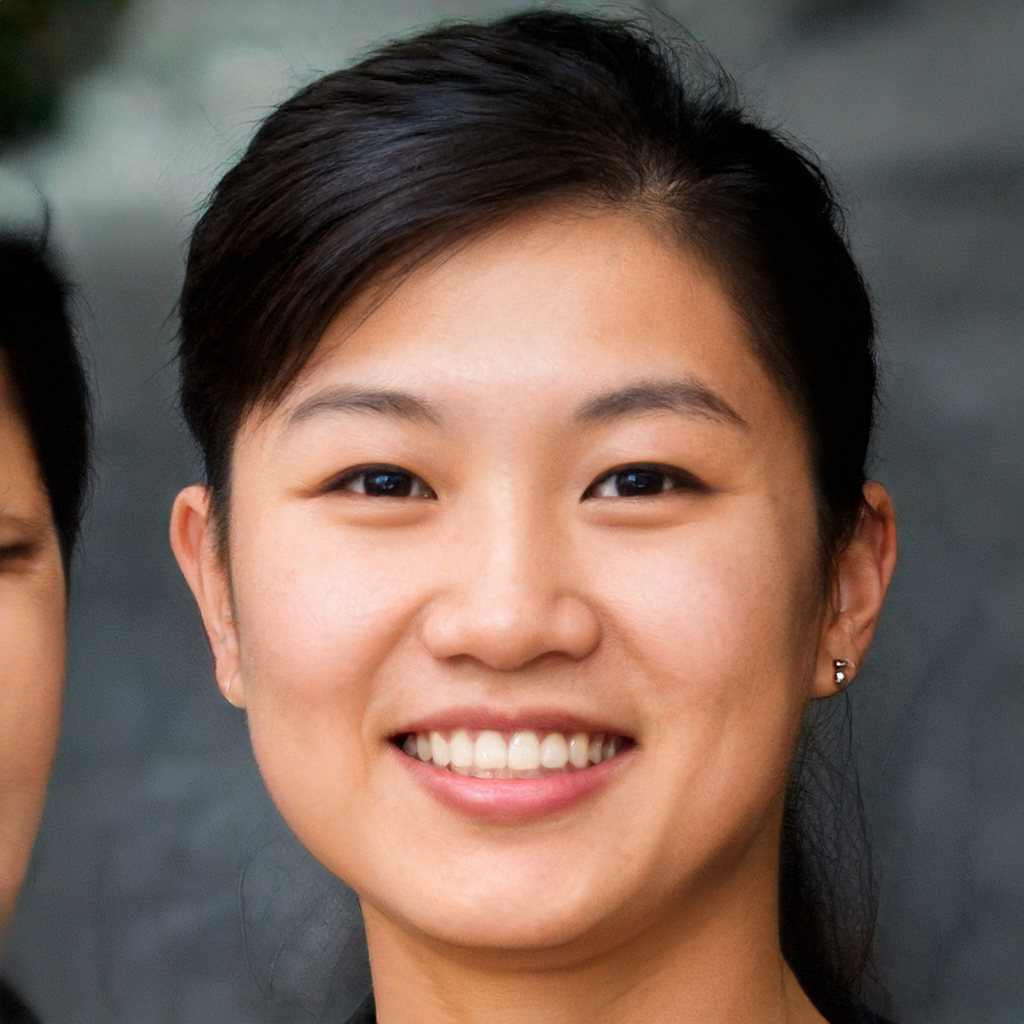
Gender: Female